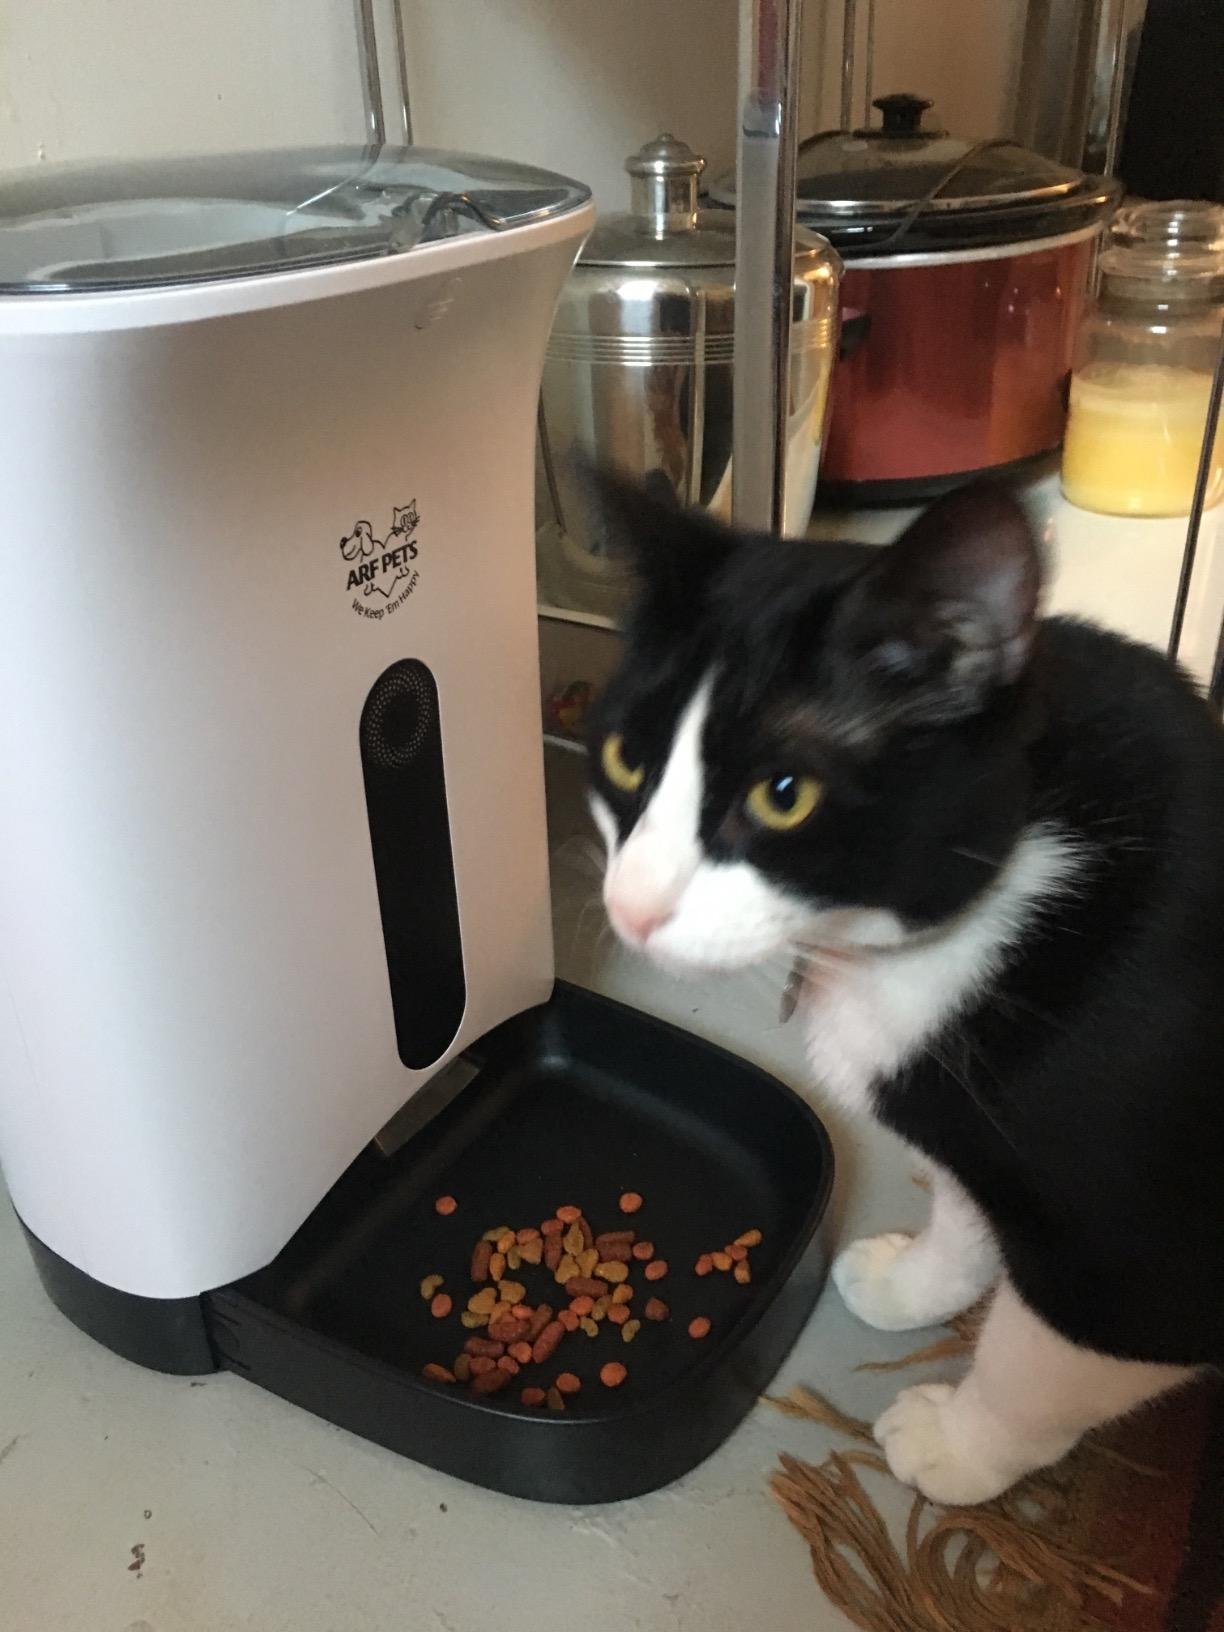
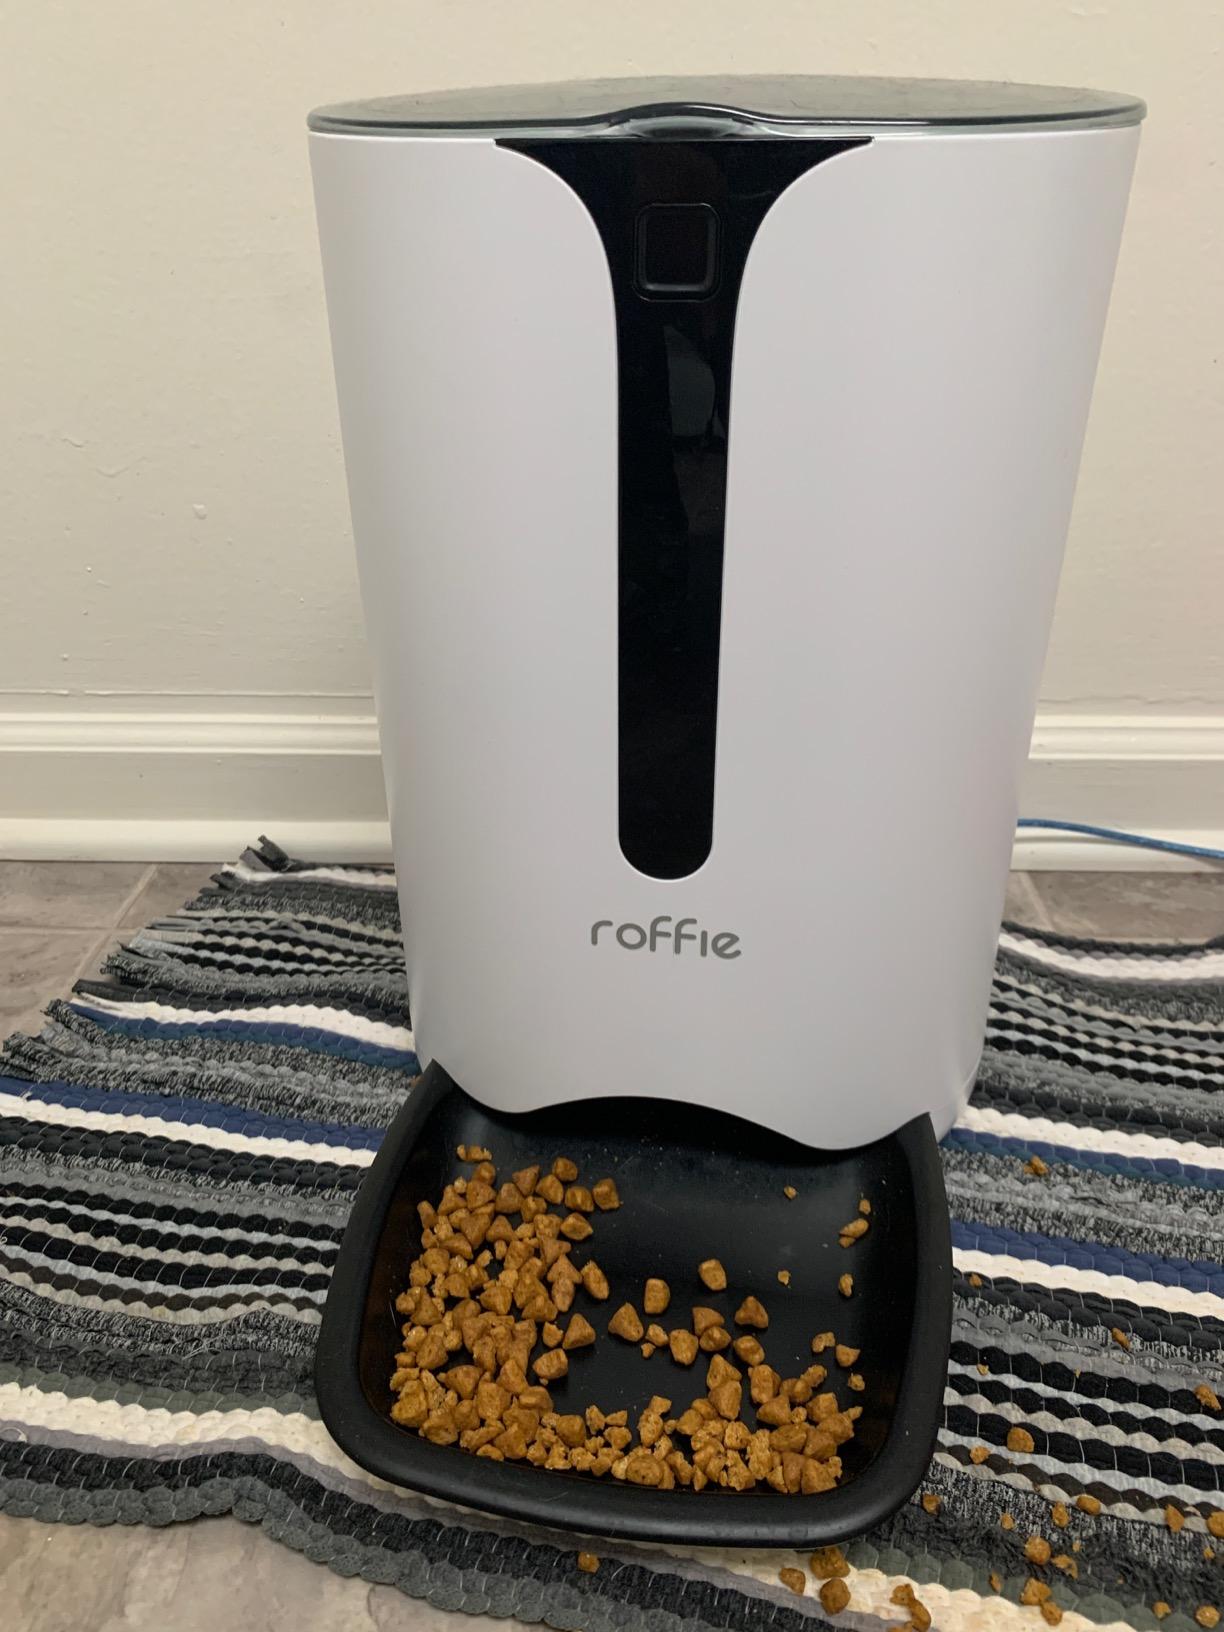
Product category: items_feeder
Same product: no